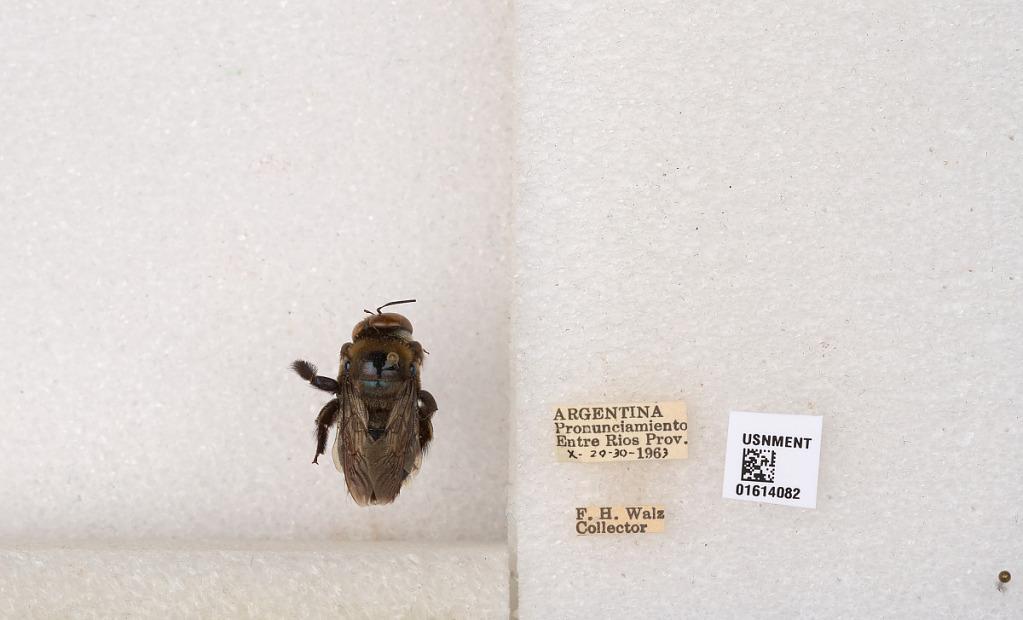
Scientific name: Xylocopa (Schonnherria) macrops Lepeletier
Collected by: F. Walz
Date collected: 1963-10-29
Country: Argentina
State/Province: Entre Rios
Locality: Pronunciamiento